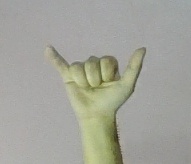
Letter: ya